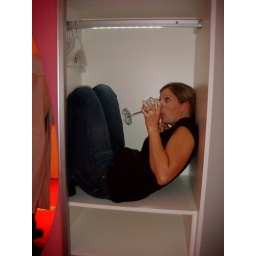
A bird in a box